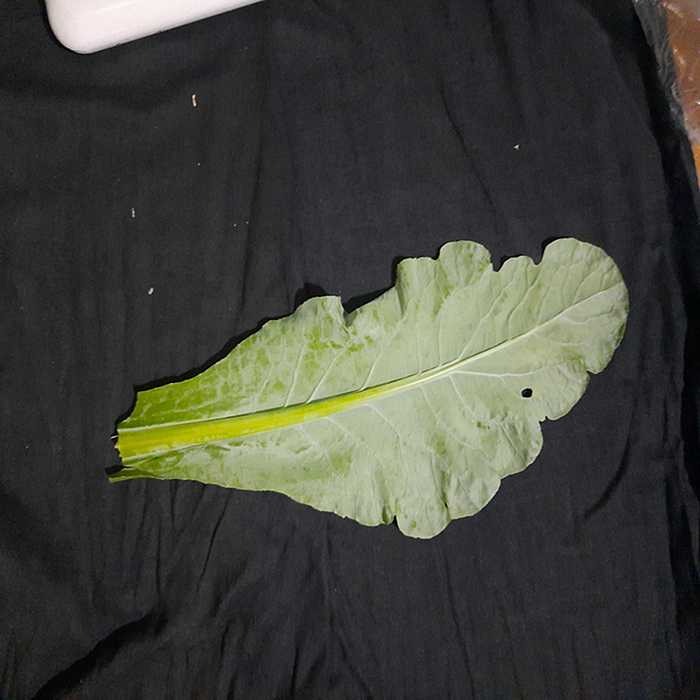
Plant: Cauliflower
Label: Fresh leaf